Nottingham Academy

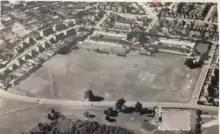
Jesse Boot School

The Jesse Boot Infant and Juniors School was a primary school located on Hereford Road, Bakersfield, Nottingham (Now, Nottingham Academy, Greenwood Campus 1). It provided education for students aged 3–11. The Jesse Boot School was permanently closed in September 2009. Miss L Valentine was the last headmaster at the school, she retired in 2017.